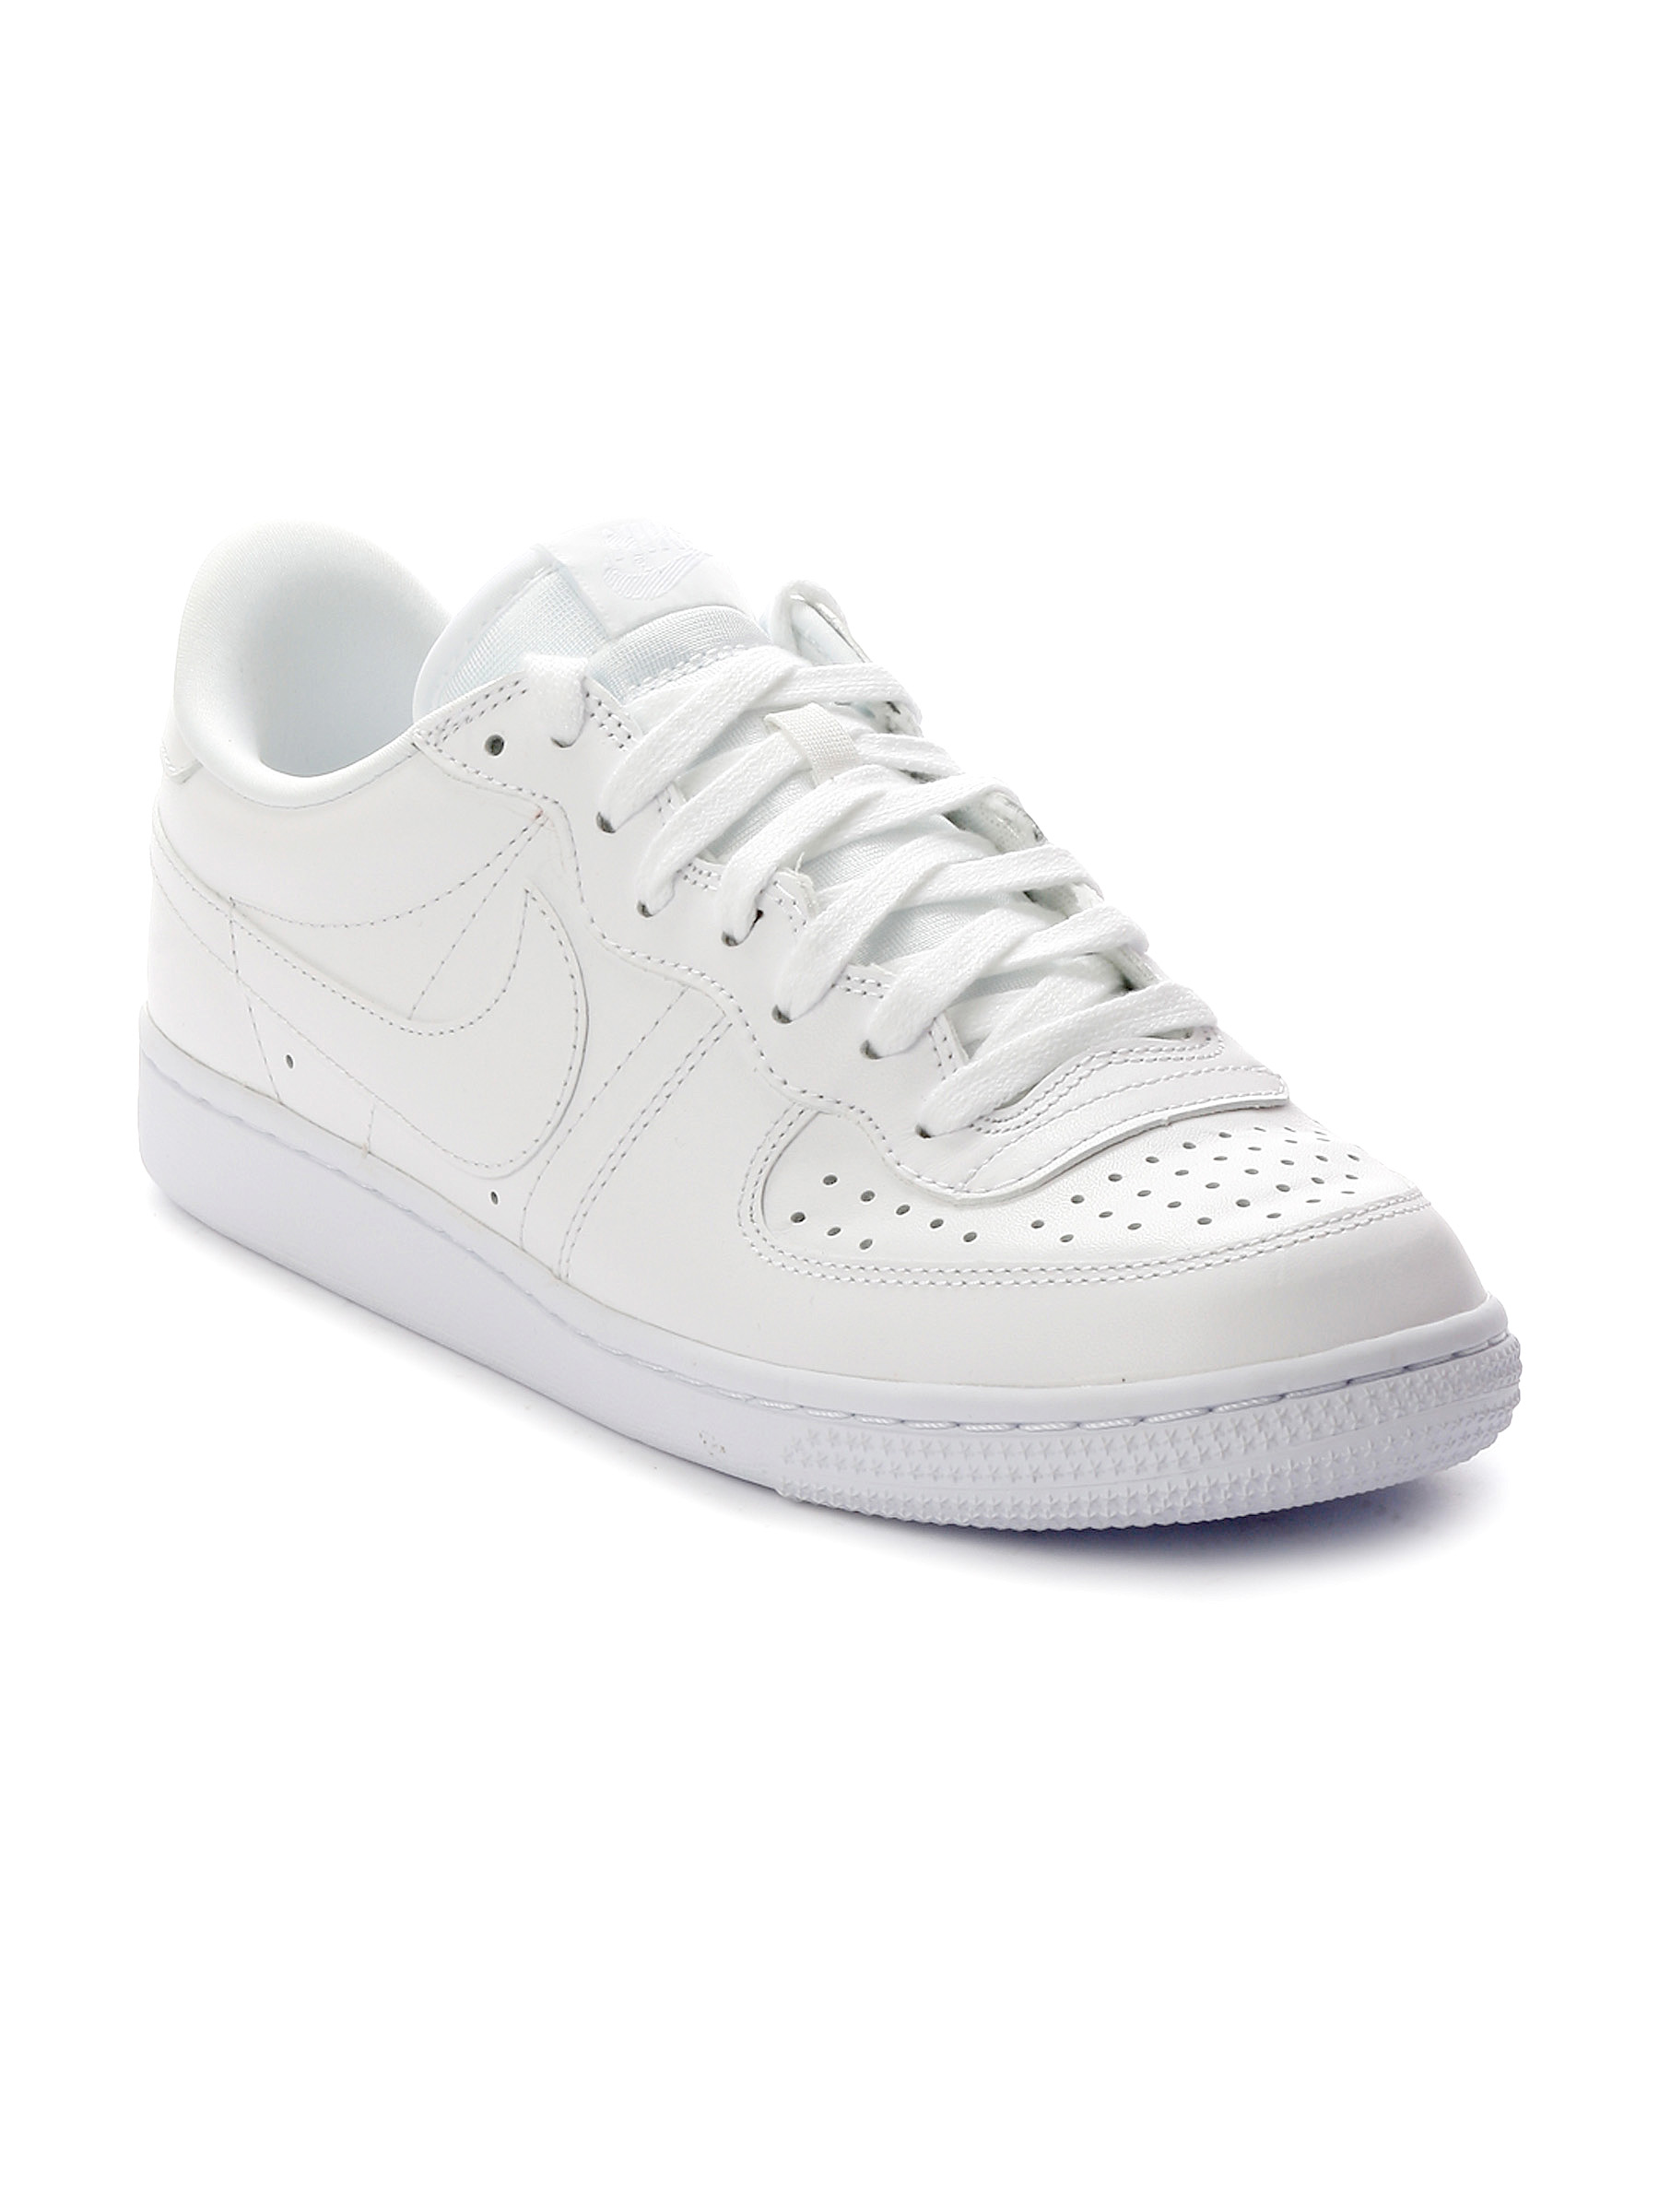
Nike Men Legend White Casual Shoe
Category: Footwear / Shoes / Casual Shoes
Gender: Men
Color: White
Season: Fall 2011
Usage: Casual